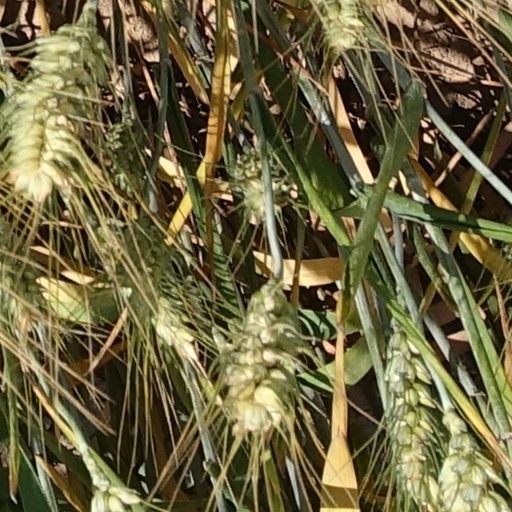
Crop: wheat